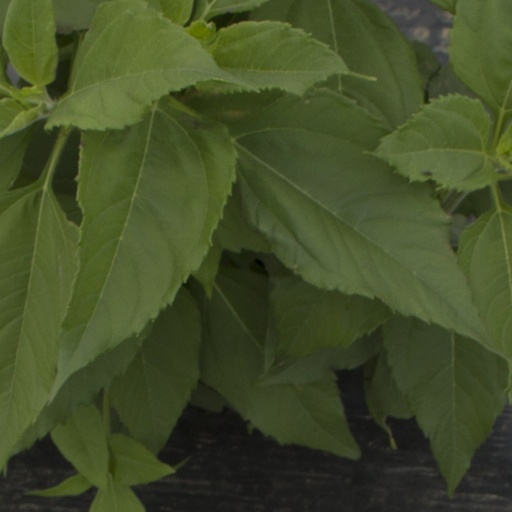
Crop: Jerusalem artichoke